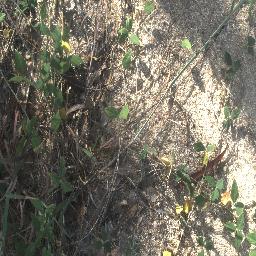
Label: negative